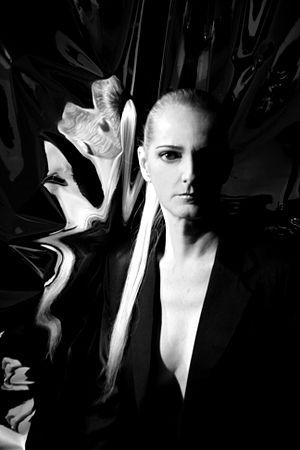
Veronique Françoise Caroline Renard, ou bien Pantau, née le 26 mai 1965 est une auteure et plasticienne néerlandaise.